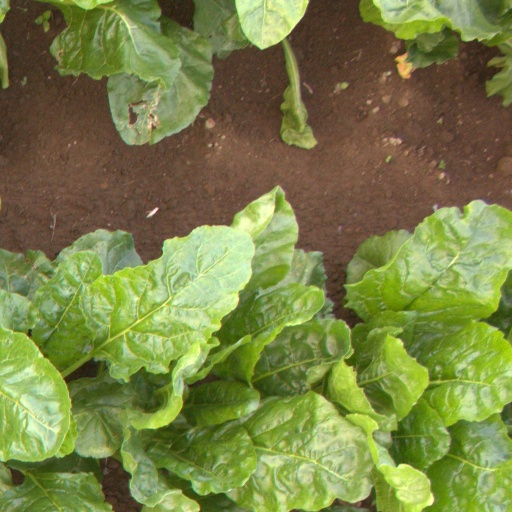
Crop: sugar beet